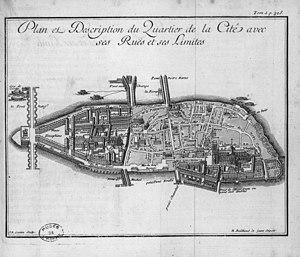
Plan et description du quartier de la Cité, avec ses rues et ses limites, par Jean-Baptiste Scotin (1678-17..) [avant 1710, année de la disparition du pont de Bois dont l'amorce est visible près du port Saint-Landry.]
Le quartier de la Cité est le plus ancien quartier de Paris qui tire son nom de l'Île de la Cité qui en était sa principale composition.
L'église Saint-Germain-le-Vieux est une église disparue de Paris, qui était située sur l'île de la Cité.
L’île de la Cité est une île située sur la Seine, en plein cœur de Paris. Elle est considérée comme l'antique berceau de la ville de Paris, autrefois Lutèce. Elle appartient aux 1ᵉʳ et 4ᵉ arrondissements. Le chroniqueur Gui de Bazoches l'évoquait en 1190 comme étant « la tête, le cœur et la moelle de Paris ».
La rue Sainte-Anne-en-la-Cité est une ancienne rue de Paris, aujourd'hui disparue. Elle était située quartier de la Cité, sur l'île de la Cité et a disparu lors de la reconstruction du palais de justice de Paris.
Jean-Baptiste Scotin, dit Scotin le Jeune est un graveur en taille-douce français né le 9 juillet 1678 à Paris. Il vécut successivement rue des Noyers et rue Saint-Jacques à Paris et est mort à Paris en 1740.